Gustavo Petro

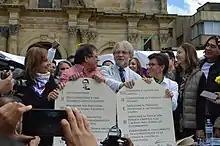
Petro and his running mate Ángela Robledo (far left) receiving endorsements from Antanas Mockus (third from left) and Claudia López Hernández (third from right) at an event in Bogotá, during the campaign for the second round, June 2018

In 2018, Gustavo Petro was again a presidential candidate, this time getting the second best result in voting counting in the first round on 27 May, and advanced to the second round. His campaign was run by publicists Ángel Beccassino, Alberto Cienfuegos and Luis Fernando Pardo. A lawsuit was filed by citizens against Iván Duque, Petro's right-wing opponent, alleging bribery and fraud. The news chain "Wradio" made the lawsuit public on 11 July, which was presented to the CNE ('Consejo Nacional Electoral', National Electoral Council, by its acronym in Spanish). The state of the lawsuit will be defined by the "Magistrado" Alberto Yepes.